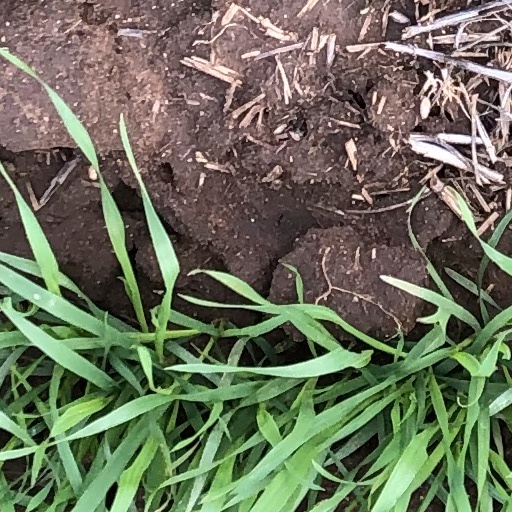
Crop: wheat